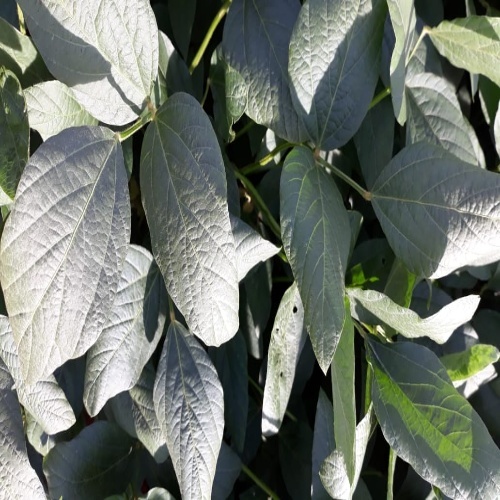
Label: Diabrotica_speciosa